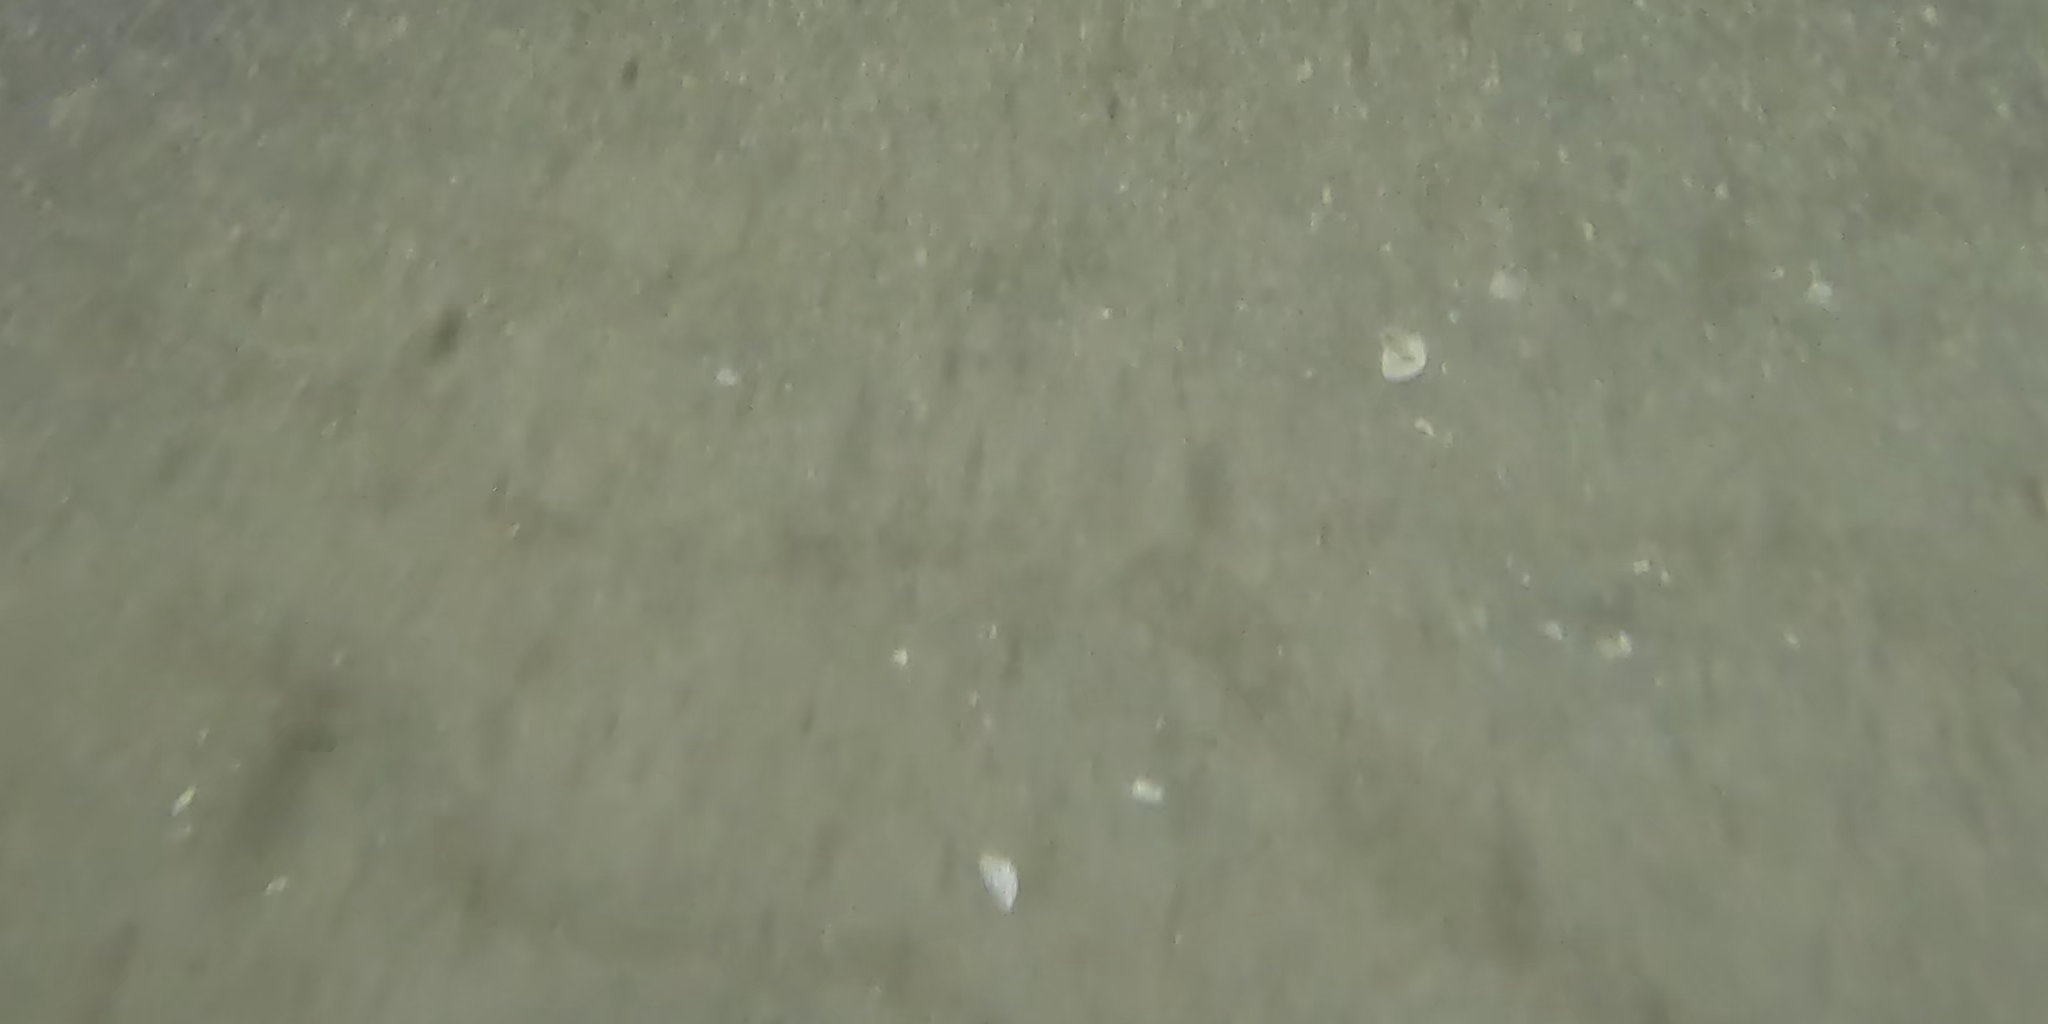
Seabed habitat: sand